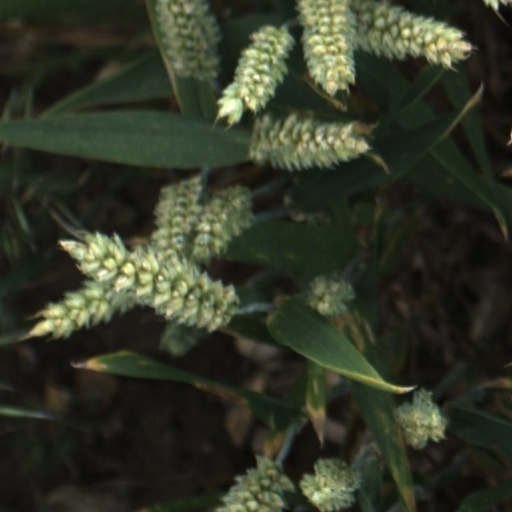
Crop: wheat